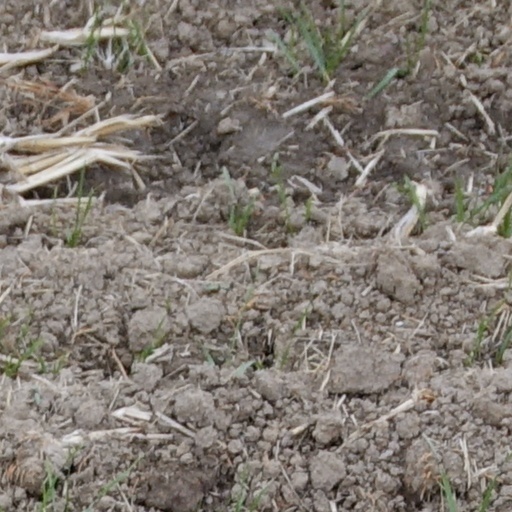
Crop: wheat